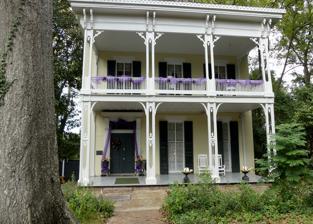
Building: McRaven House
Country: United States of America
Year built: 1836
Historic house in Mississippi, United States For other uses, see McRaven . United States historic place Bobb House U.S. National Register of Historic Places McRaven House with Halloween decorations Show map of Mississippi Show map of the United States Location 1503 Harrison St., Vicksburg, Mississippi Coordinates 32°20′45″N 90°52′21″W / 32.34583°N 90.87250°W / 32.34583; -90.87250 Built 1797 Architectural style Greek Revival, Empire, Frontier NRHP reference No. 79001337 Added to NRHP January 8, 1979 McRaven was built c. 1797 by Andrew Glass in a town called Walnut Hills , which is now Vicksburg, Mississippi . In the Civil War era, it was known as the Bobb House , and it is listed on the National Register of Historic Places as such. McRaven got its current name from the street it is located on, which was formerly called McRaven Street, but is now Harrison Street. McRaven has been on the Mississippi Department of Archives and History's Historic Preservation list since January 8, 1978. It is also believed by many to be haunted and has been called "the most haunted house in Mississippi." History The first part of what is now McRaven was built by Andrew Glass ca. 1797 and originally serving as a way station for pioneers en route to Nashville, Tennessee along the Natchez Trace to the Mississippi River . As first built, McRaven consisted of only a kitchen with one room above it, this part of the house is now known as the "Pioneer Section". In 1836, Sheriff Stephen Howard bought the house and added the middle dining room and the bedroom above it, built in Empire architectural style . Sheriff Howard's wife Mary Elizabeth Howard died during childbirth in late August 1836 in the middle bedroom. The house was purchased by John H. Bobb in 1849, Bobb built the rest of the house in Greek Revival style. During the Civil War's 1863 Siege of Vicksburg , McRaven was used as a Confederate field hospital and camp site. Since it was located so close to the railroad, a major point of battle, the house was battered by cannon blasts from both the Union and Confederate forces.  However, it still stands. On May 18, 1864, the wealthy John Bobb, picked up a brick and threw it at a group of the 46th USCI marching back to their regiment from picket duty. Bobb's Harrison St. home laid adjacent to the RR tracks where nearby soldiers bivouacked, and he was offended the "Freedom" fighters were crossing on his property. In 1860, census records show Bobb was a "farmer" who enslaved 22 African Americans on this parcel of property. The brick hit U.S. Sgt. William Anderson in the head, fracturing his skull. Sgt. Anderson, in defense to the attack, shot Bobb in the head and the bowels, resulting in Bobb's death. Sgt. Anderson was subject of a Court Martial investigation which found him "Not Guilty" of malice for shooting a "citizen." Sgt. Anderson died in August, while stationed at Milliken's Bend, leaving a widow and a small child behind. U.S. Sgt. Anderson is one of the "Unknowns" buried in Vicksburg National Cemetery. John's widow Selina Bobb sold the house to a realtor in 1869 and moved to a family plantation outside of New Orleans, Louisiana called Sunnyside. McRaven was eventually sold to William Murray in 1882. Murray and his wife Ellen Flynn raised four daughters and three sons in McRaven. William Murray died at the house in 1911, his wife Ellen died there in 1921, their daughter Ida died in 1946, and a son died in 1950, all in McRaven. From this point on, William's daughters Annie and Ella Murray, both unmarried, lived alone in the house with no modern conveniences aside from a telephone, and no contact with the outside world except their doctor, Walter Johnston. In 1960, Ella Murray died at the age of 81, and her sister Annie sold the house after moving to a nursing home. At this point, the house was in such disrepair that neighbors and nearby residents had no idea it existed. The upper story was completely overgrown with vines and the sisters had resorted to chopping up the antique furniture for firewood. In 1960, McRaven was purchased by O.E. Bradway and with cosmetic restoration it was opened to the public for touring in 1961. The house was placed on the National Register of Historical Places on January 8, 1979. Later that year, Bradway sold McRaven and some of the furnishings to Charles and Sandra Harvey for $75,000.  After the spring pilgrimage, the Harvey's closed the house and took on a yearlong restoration at a cost near $100,000.  The restoration included such things as woodwork, rewiring, plumbing and plastering.  A master at plaster restorations, Mr. Little of Jackson took on the extraordinary task of plastering all the walls and ceilings and restoring the Greek Revival cornices and ceiling medallions.    Having samples of the original carpet from the John Bobb era, Mrs. Harvey found a company in Georgia to reproduce the carpet for the parlor, front entry, stairwell and upstairs front bedroom.  She also did extensive research on each period of the house to have authentic paint, wallpaper, fabrics and furnishings for the public.  The front and rear porch were in disrepair and had been roped off by Bradway.  Lincoln Brown with the Waterways Experimental Station rebuilt both front and rear porches.  While in the attic, Mr. Harvey discovered many rafters had been damaged from the Union's shelling and needed repair. The 1840 privy which was purchased by Bradway from the Vick House was also repaired. Once again ready for touring, the Vicksburg Sunday Post featured McRaven's spring pilgrimage open house in their April 6, 1980, issue. McRaven had been returned to her authentic glory.  Though the Harveys and their two children never lived in the house, they spent many nights in the Howard's bedroom protecting the home from vandals.  In 1984, The Harveys moved to Natchez and sold McRaven to Leyland French for $275,000. In 1984, Leyland French purchased McRaven and did further restoration, French was the first owner since the Murrays to reside in the house. Aside from a modern kitchen and bathroom in its basement, McRaven has remained largely unchanged since the 19th century. For this reason, McRaven was featured in the July 1963 issue of National Geographic Magazine which called it the "Time Capsule of the South." Notable tour guests Among the thousands of visitors to McRaven since it opened for tours in 1961, are Max Baer, Jr. and Irene Ryan of the sitcom The Beverly Hillbillies , who toured the house in the mid-1960s—an autographed photo of them at the house hangs in the foyer of McRaven. In the media Television The McRaven House was featured on an episode of Ghost Adventures entitled "Ghosts of Vicksburg: McRaven Mansion" that aired as a special in 2018 on the Travel Channel . The team of paranormal investigators explored the home and its grounds which was used as a Confederate campsite during the Civil War. They investigated reports of the aggressive ghost of Andrew Glass, a highwayman who was murdered by his jealous wife long ago. References